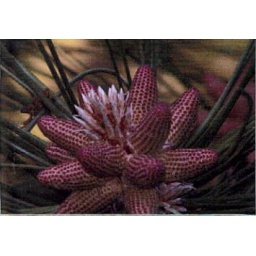
pine tree flower taken by Todd